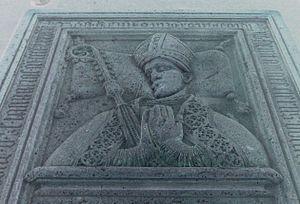
Gil Sanchez Muñoz y Carbón a été élu successeur de l'antipape Benoît XIII au château de Peñíscola, de 1424 à 1429 sous le nom de Clément VIII. Il n'est cependant pas reconnu comme antipape par le Vatican.